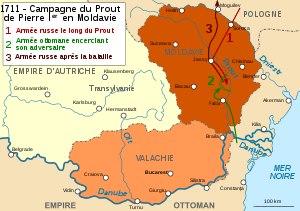
Pierre Iᵉʳ, plus connu sous le nom de Pierre le Grand, né le 30 mai 1672 à Moscou et mort le 28 janvier 1725 à Saint-Pétersbourg, devient